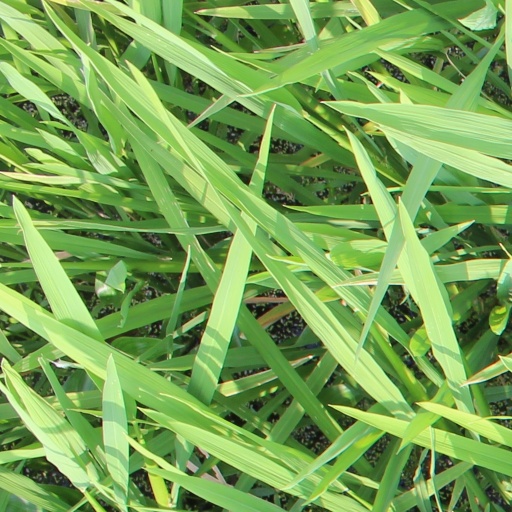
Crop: rice